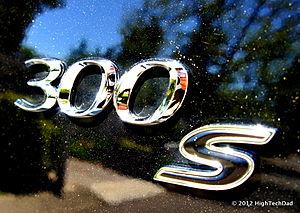
La Chrysler 300 est une automobile produite par le constructeur automobile américain Chrysler, lancée en 2004 et complètement renouvelée en 2011. Sa première génération est appelée 300C, tandis que la deuxième génération est appelée Chrysler 300. En Europe, la seconde génération est commercialisée comme Lancia Thema sauf au Royaume-Uni et en Irlande où elle est vendue par Chrysler. En septembre 2018, il est annoncé que la production de la Chrysler 300 cessera en 2020.